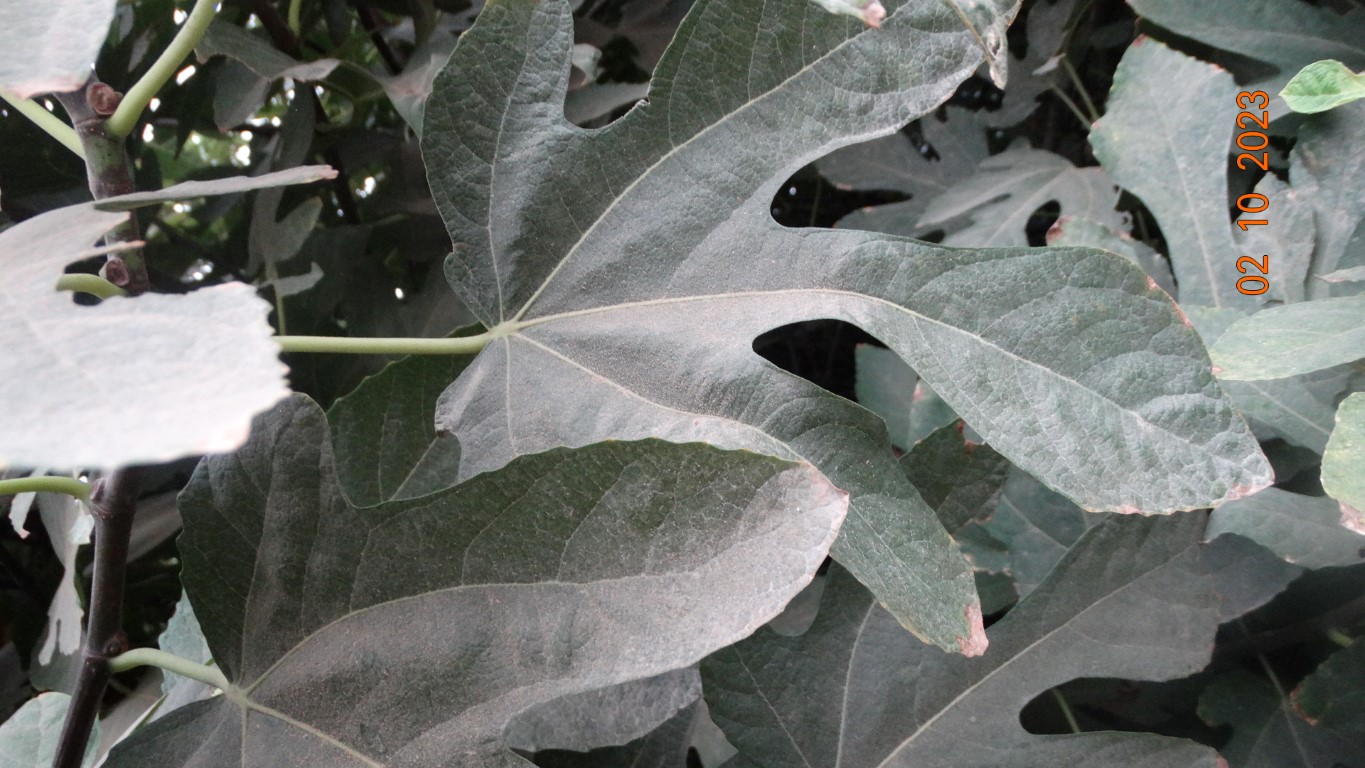
Label: healthy